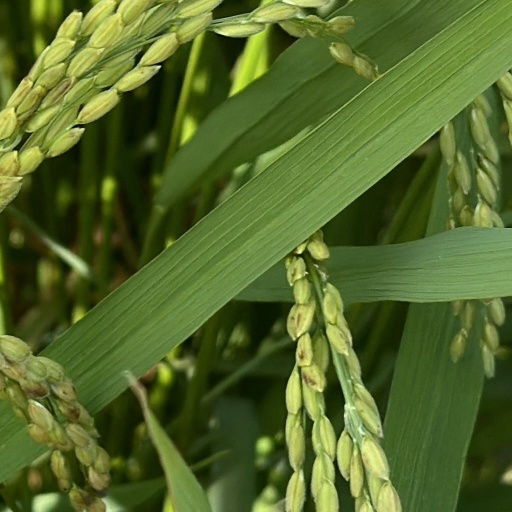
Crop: rice